Mosina H. Jordan

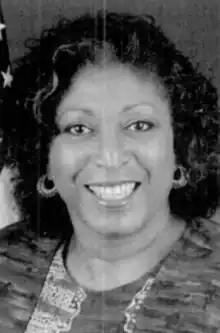

Jordan was born in Brooklyn, New York, to father Frank Monterio, a stevedore from Cape Verde and mother Alice Hitt (née Jones), a native of Selma, Alabama. She grew up in the Brighton Beach neighborhood of Brooklyn, graduating from Abraham Lincoln High School in 1960. She later lived in Queens.